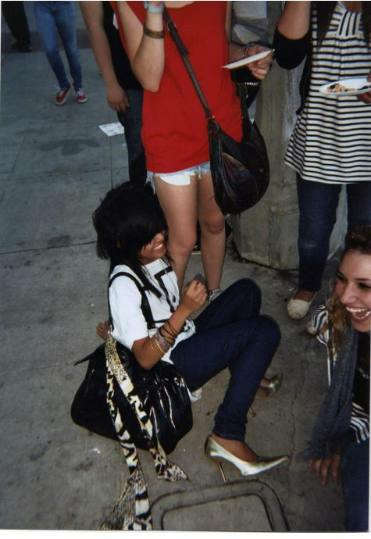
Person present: Yes